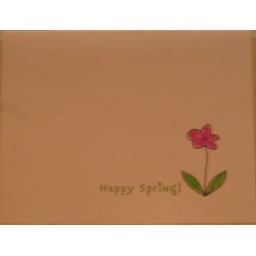
Light pink card stock. &amp;quot;Happy Spring&amp;quot; in green. Flower colored with water color.